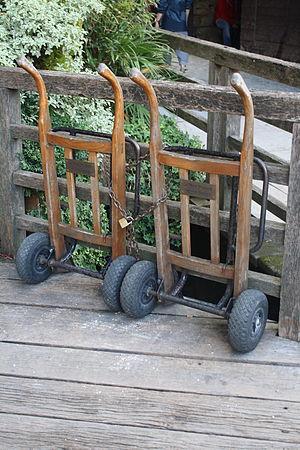
Abbaye du Mont-Saint-Michel. Diables.
Le diable est un outil de levage et de transport de charges, à la forme d'un petit chariot muni de deux ou six roues basses, utilisant le principe du levier pour permettre de mouvoir des charges lourdes.